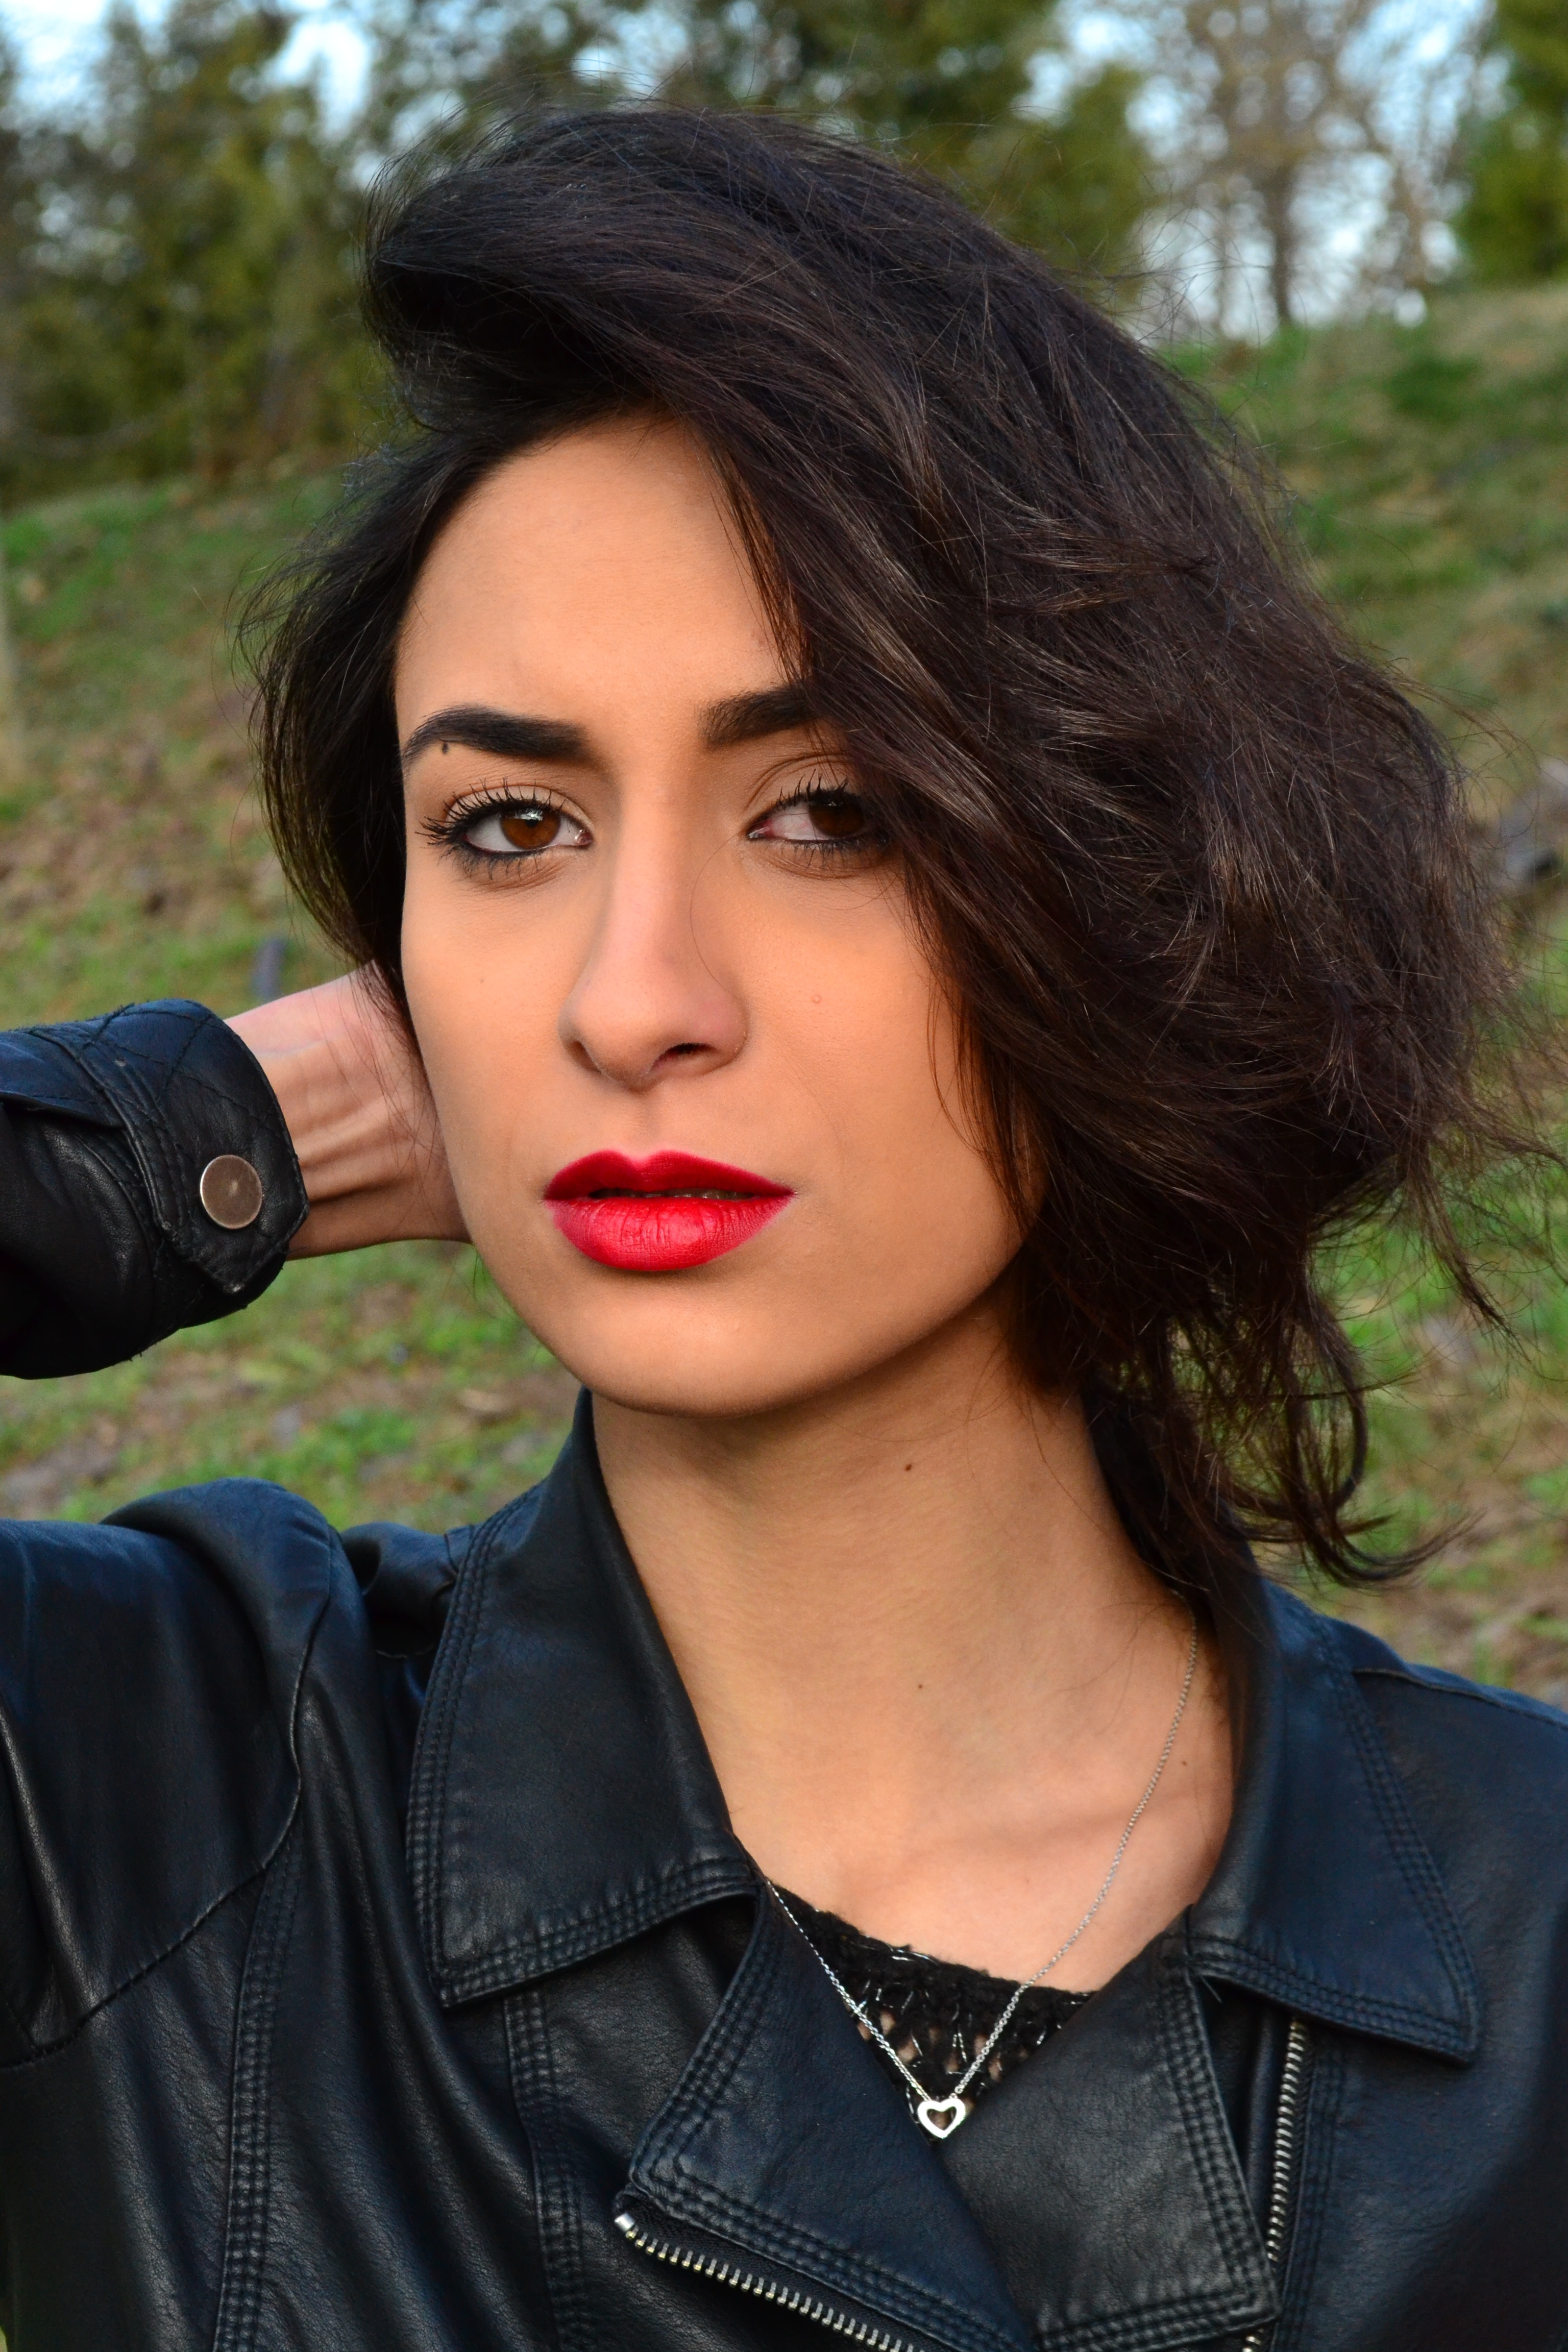
outdoor, person, girl, woman, hair, photography, female, singer, portrait, model, red, fashion, lady, hairstyle, long hair, human body, black hair, face, nose, eye, head, skin, lips, beauty, expression, dramatic, style, organ, attractive, abdomen, photo shoot, brown hair, portrait photography